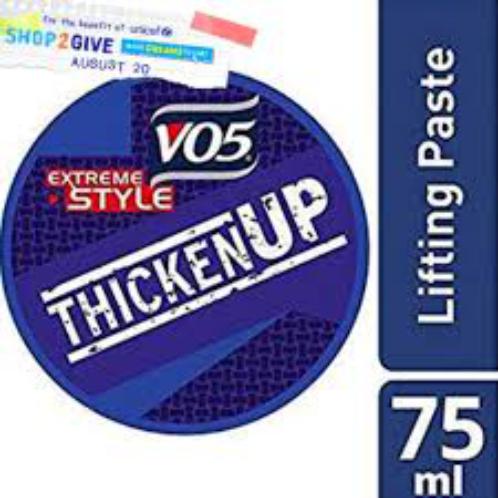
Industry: Necessities